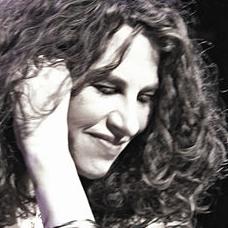
Age: 54